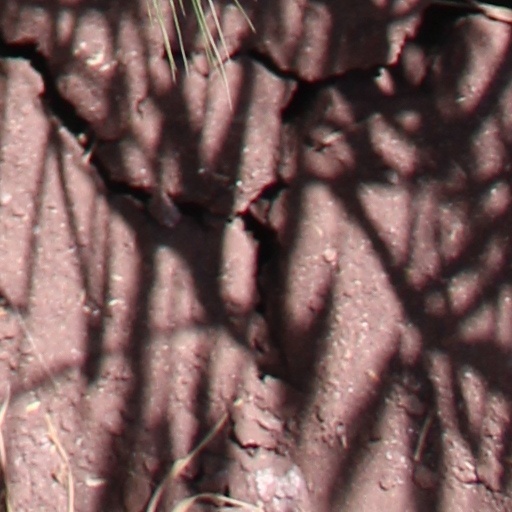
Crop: wheat